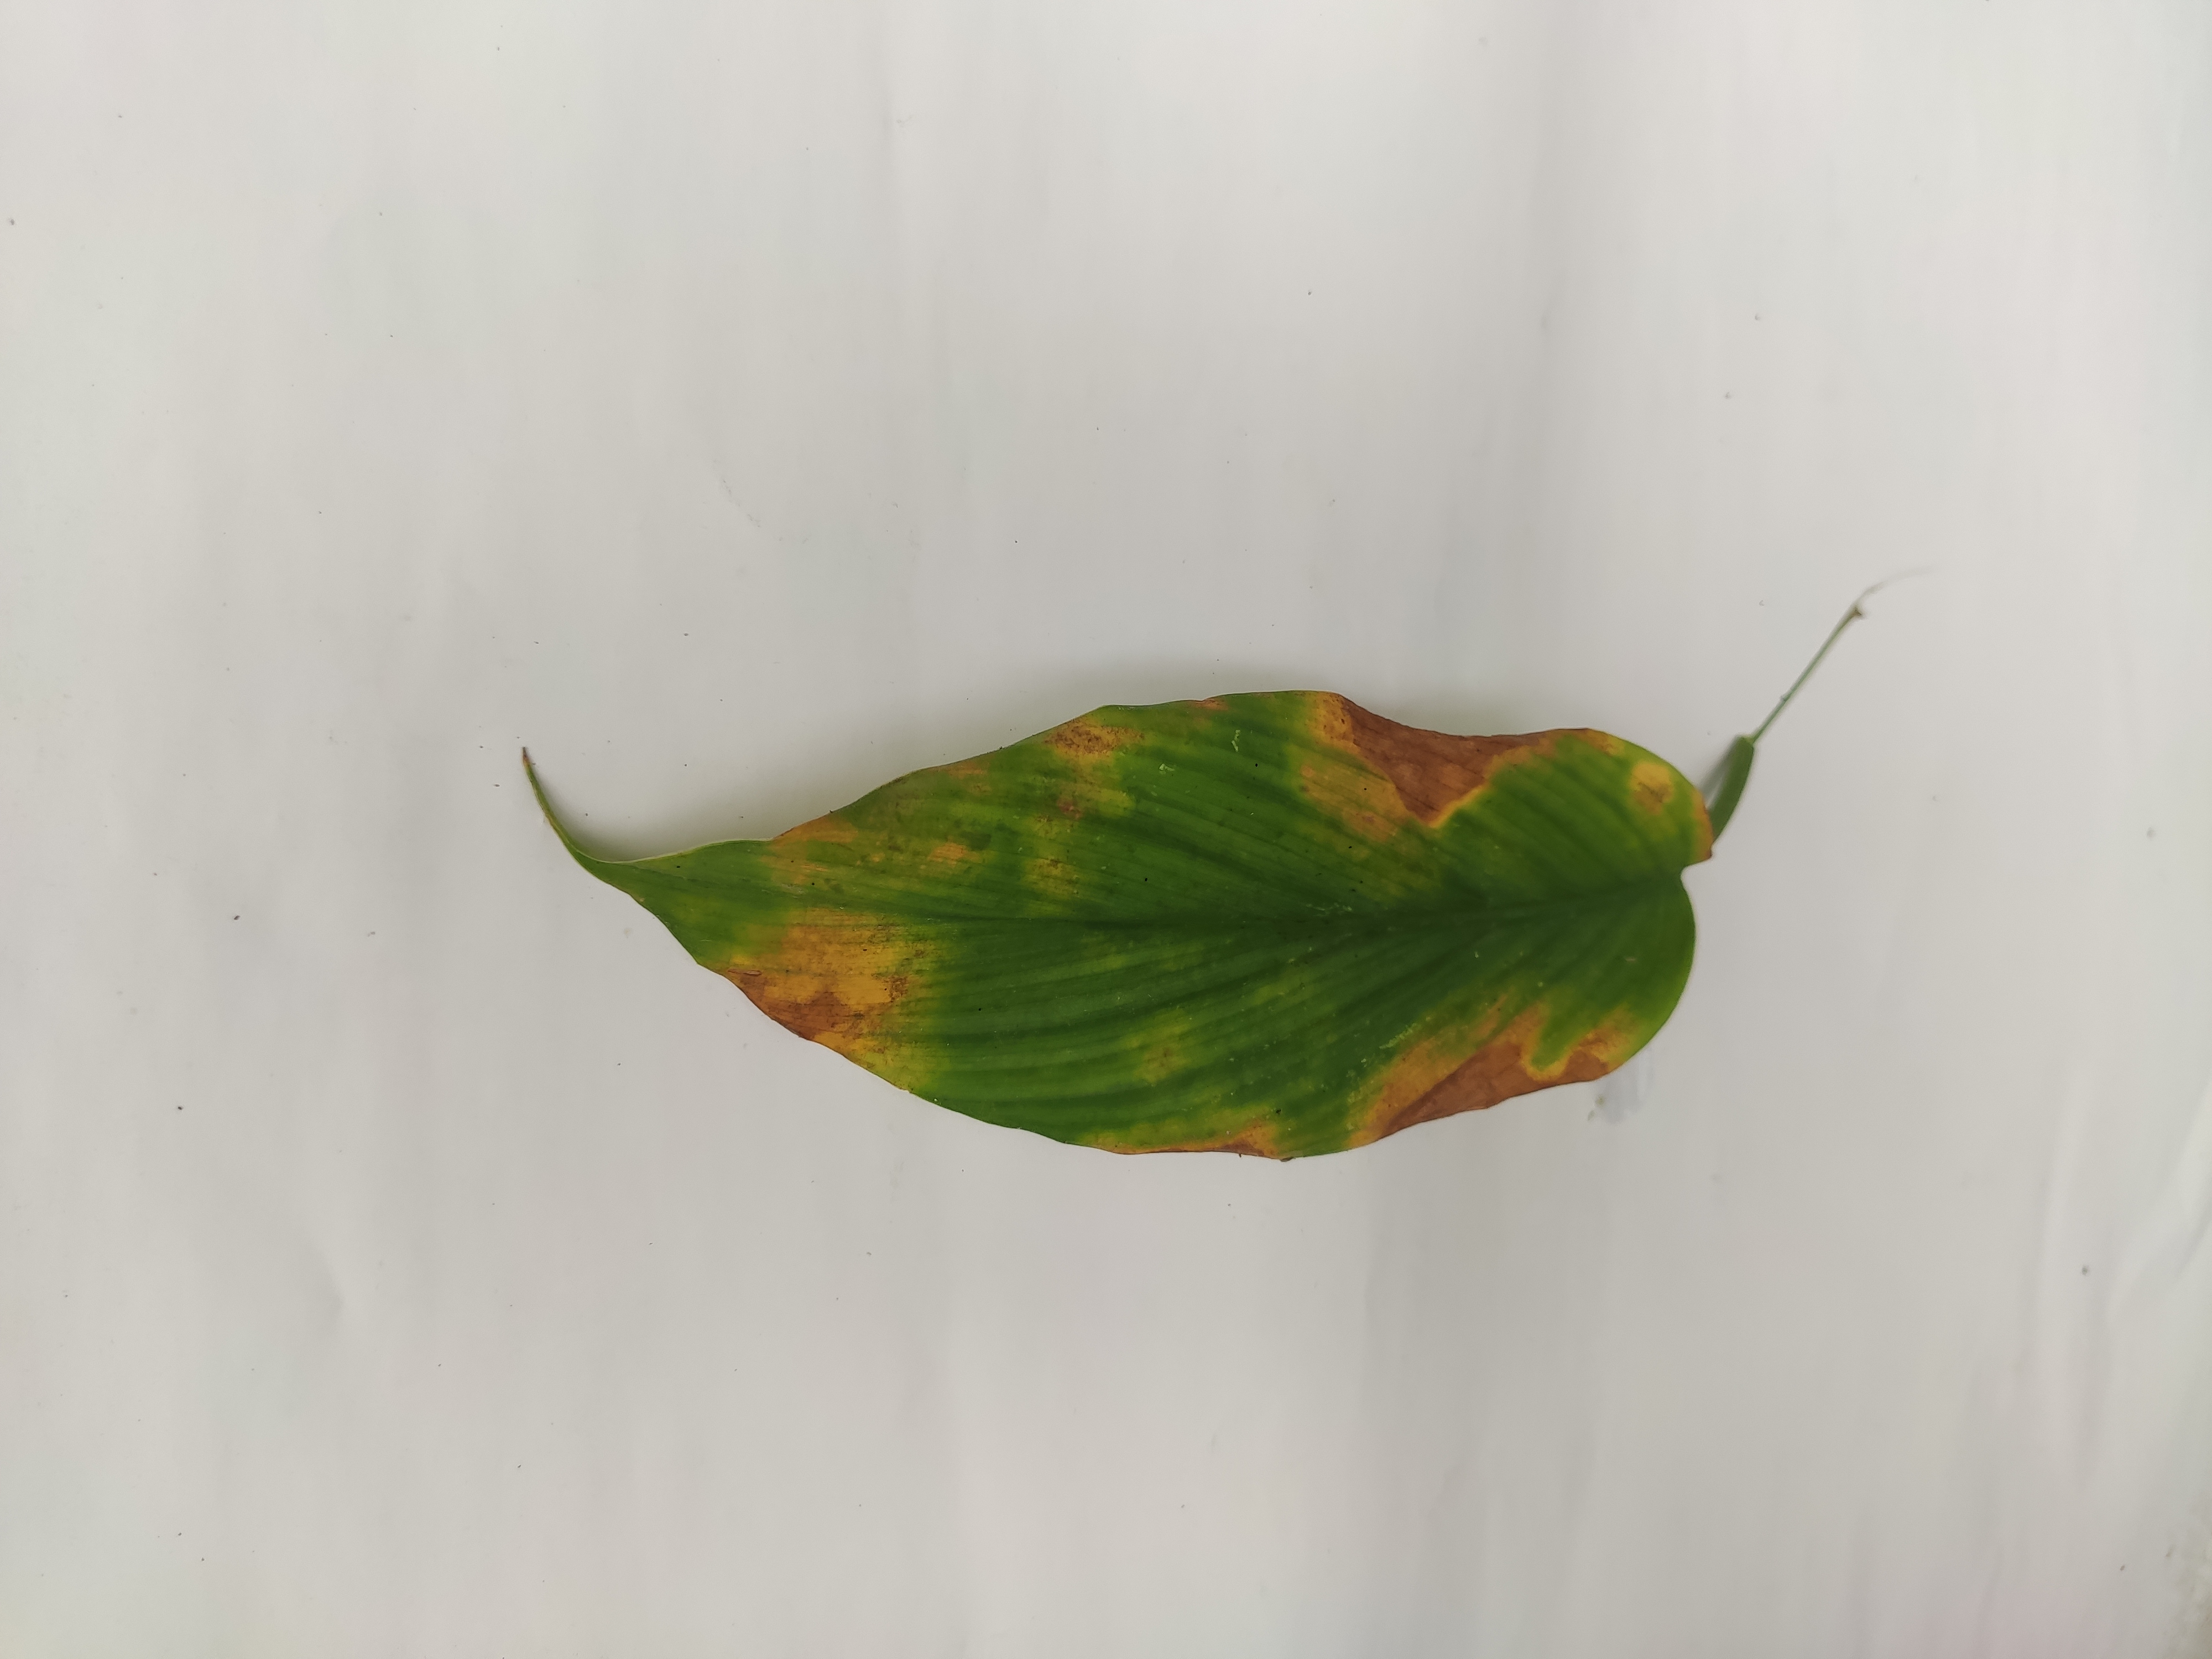
Label: Leaf_Spot